StG 44

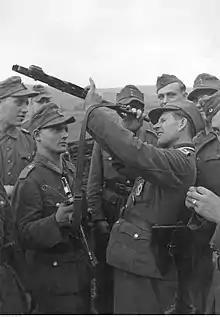
A gunsmith inspects an StG 44 rifle barrel. Galician front, 10 October 1944

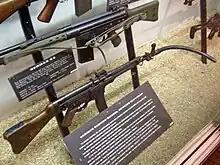
StG44 with "Krummlauf" bent barrel attachment

Contracts for rifles firing the 7.92×33mm Kurz round were issued to both Walther and Haenel (whose design group was headed by Hugo Schmeisser), were asked to submit prototype weapons under the name ' 1942 ("machine carbine") or MKb 42"'. Both designs were similar, using a gas-operated action, with selective fire. Since both rifles shared the title of Maschinenkarabiner 42 the letters (H) and (W) were added to differentiate the two. In this case (H) and (W) were the first initial of each guns manufacturer "Haenel Waffen und Fahrradfabrik" and "Walther Waffenfabrik AG". The MKb 42(H) along with the less successful MKb 42(W) were predecessors of the later MP 43, MP 44, StG 44. The majority of the MP 43's features came from the MKb 42(H), with the hammer firing system and closed bolt coming from the MKb 42(W).